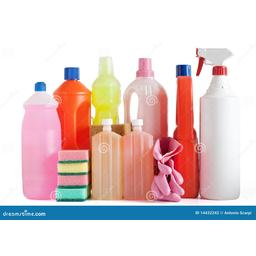
Label: plastic